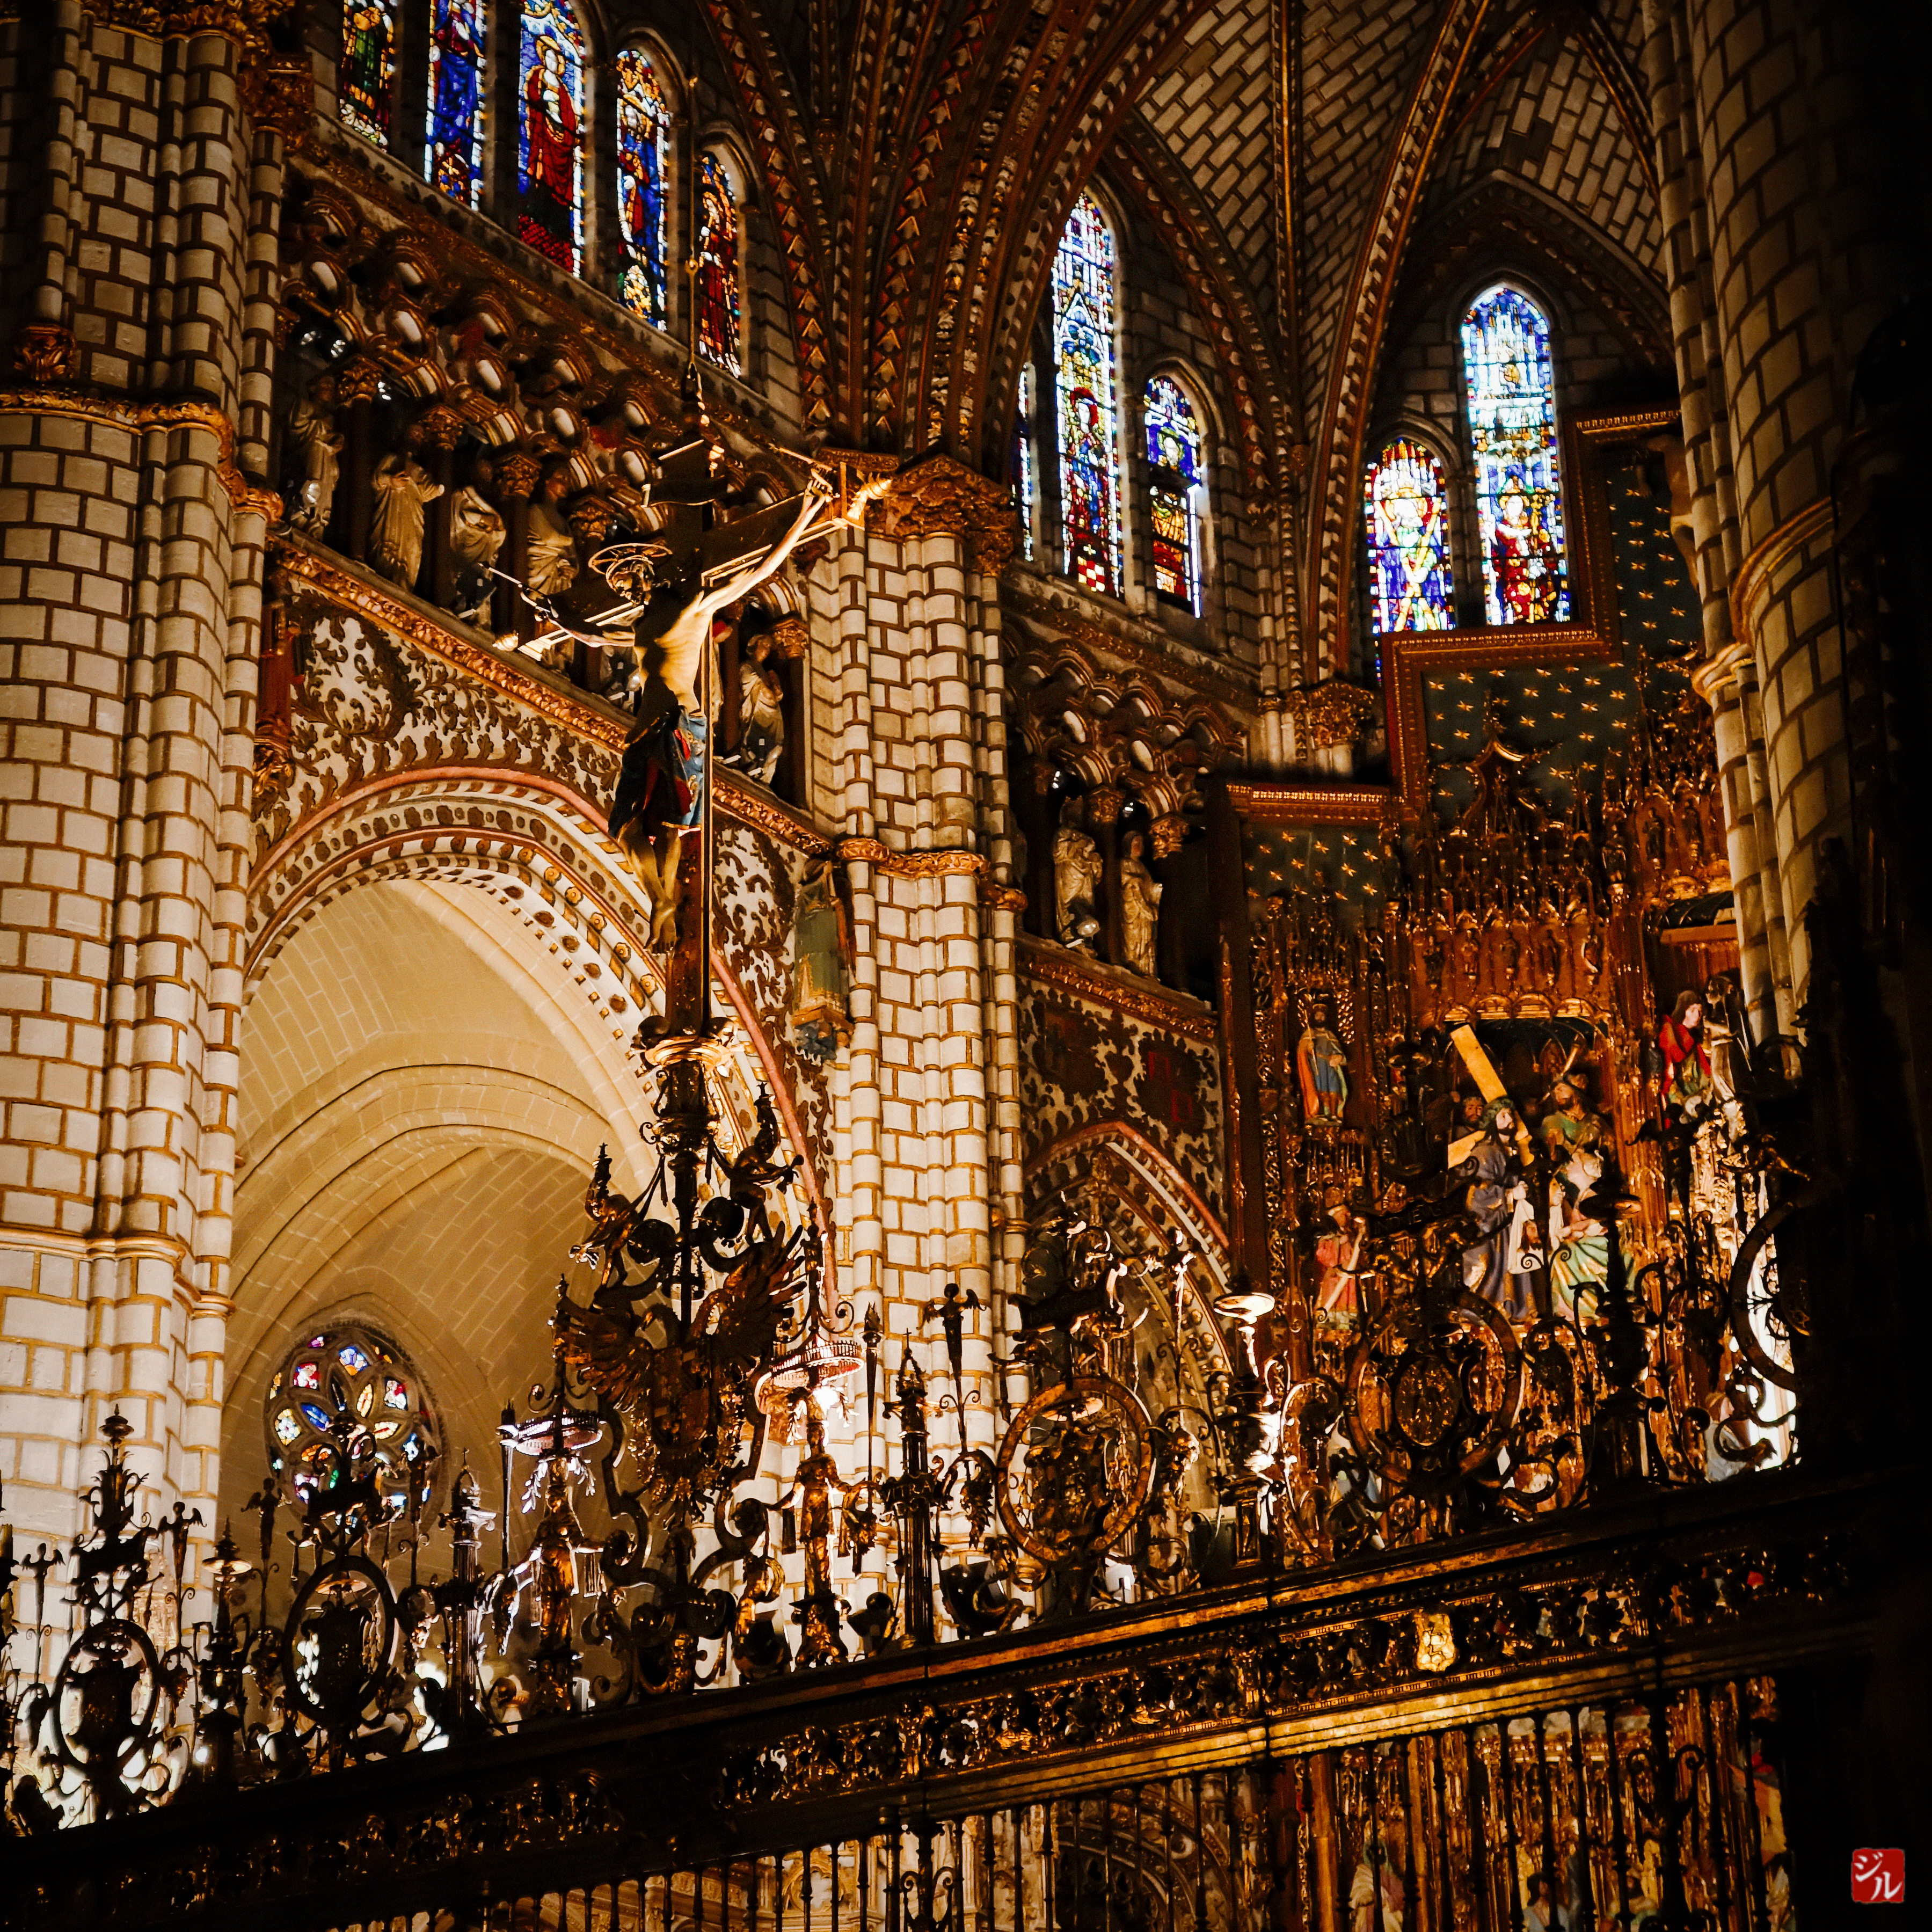
building, cathedral, place of worship, spain, espagne, cathedrale, or, toledo, tolde, gothic architecture